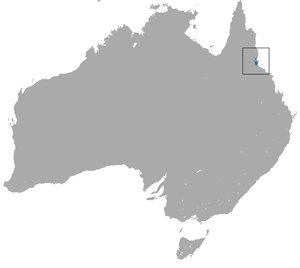
Petaurus gracilis est une espèce d'opossum en grand danger de disparition. Il ressemble beaucoup au Phalanger de Norfolk ou à Petaurus australis.